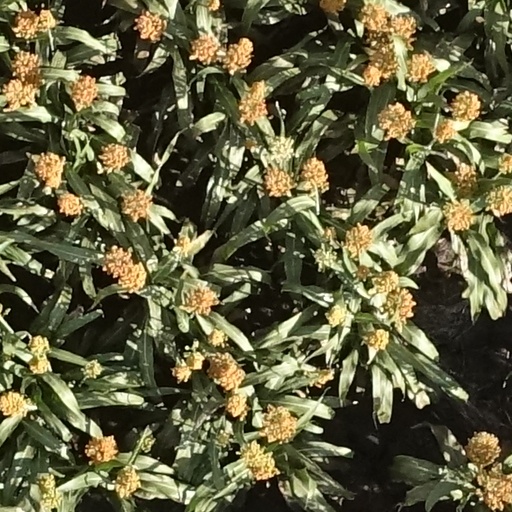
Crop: sorghum